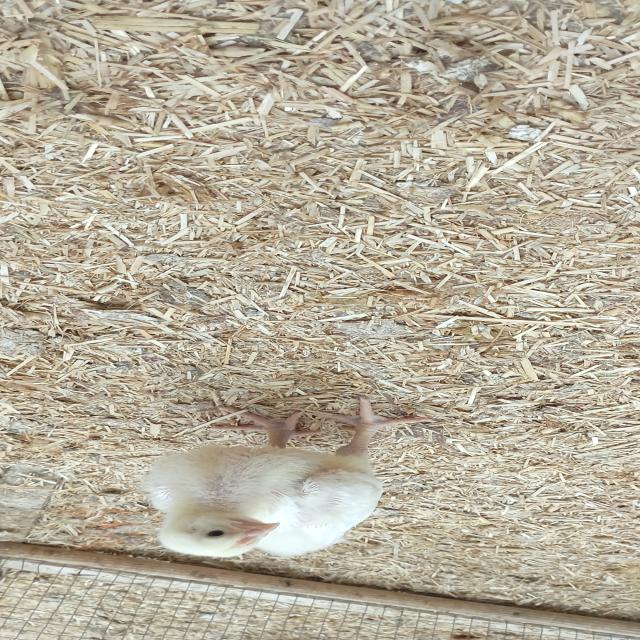
Weight: 381 g